Erik Jones

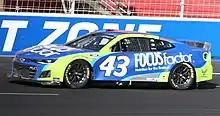
Jones in the No. 43 at Atlanta Motor Speedway in 2022

On August 22, 2021, it was revealed that Jones would remain in the No. 43 for the 2022 season as he will be sponsored by FocusFactor in 26 races. RPM was eventually purchased by GMS Racing to form Petty GMS, and Jones was joined by Ty Dillon as teammate. At Fontana, Jones scored his first top-five since 2020 by finishing third. Prior to the Pocono race, the No. 43 was docked 35 driver and owner points for an L1 penalty when the pre-race inspection revealed issues on the car's rocker box vent hole. Despite not making the playoffs, Jones won at Darlington, giving Petty GMS its first win. In addition, he gave the No. 43 its first win since 2014 and its overall 200th win. Jones ended the season 18th in the points standings.